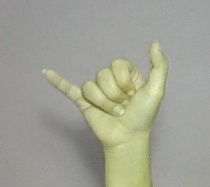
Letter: ya